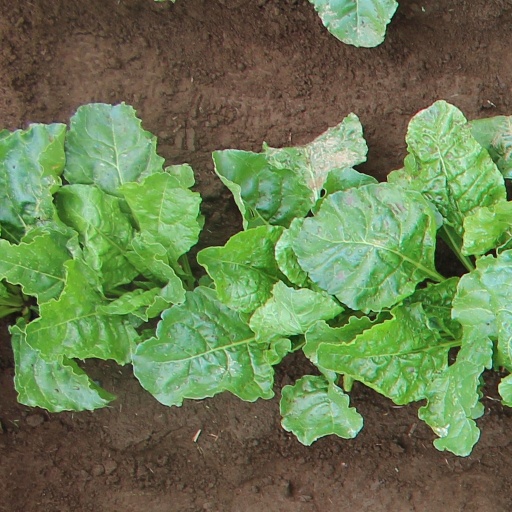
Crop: sugar beet